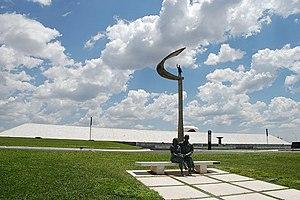
Mausolé du Président Juscelino Kubitschek
Brasilia est la capitale fédérale du Brésil et le siège du gouvernement du District fédéral. Selon un recensement effectué par l'Institut brésilien de géographie et de statistiques, sa population en 2010 est de 2 562 963 habitants, faisant d'elle la quatrième ville la plus peuplée du Brésil. Sa construction, à un rythme soutenu, sous l'impulsion du président Juscelino Kubitschek qui souhaitait une meilleure répartition de l’activité économique alors concentrée sur les côtes, date des années 1960.